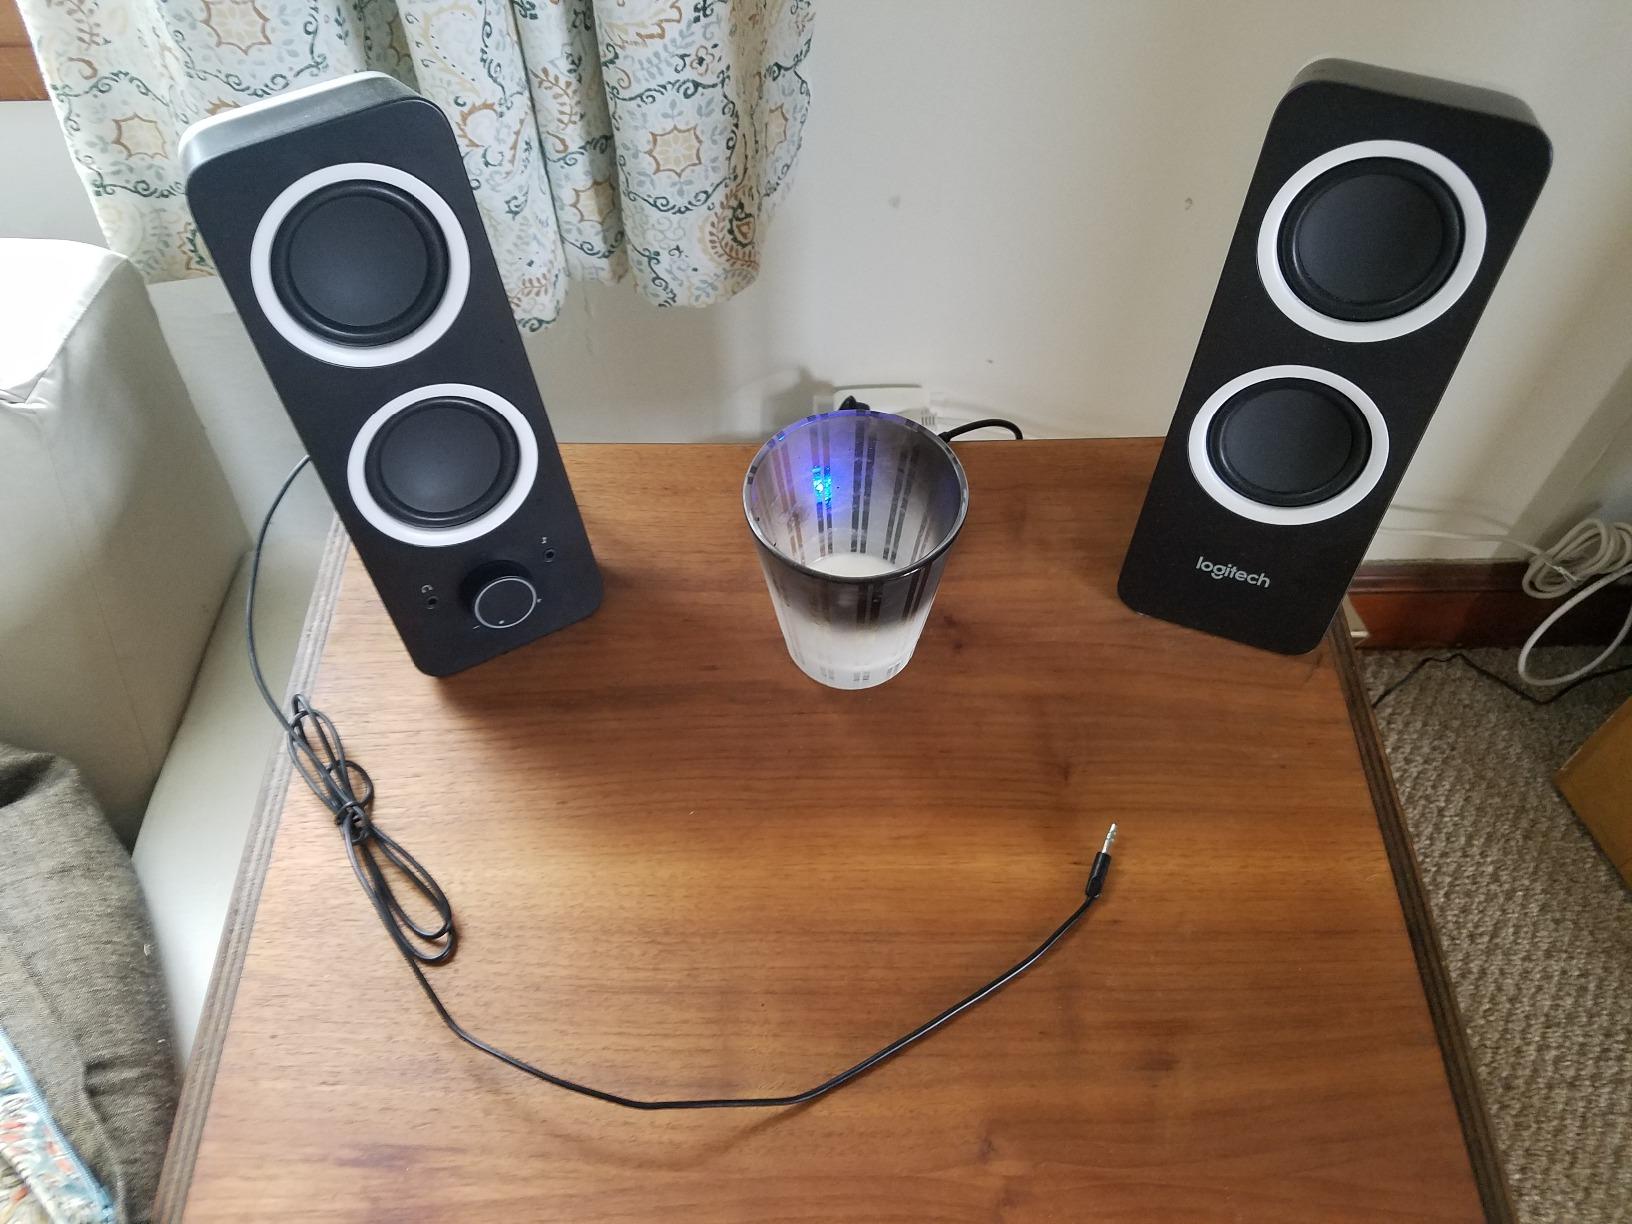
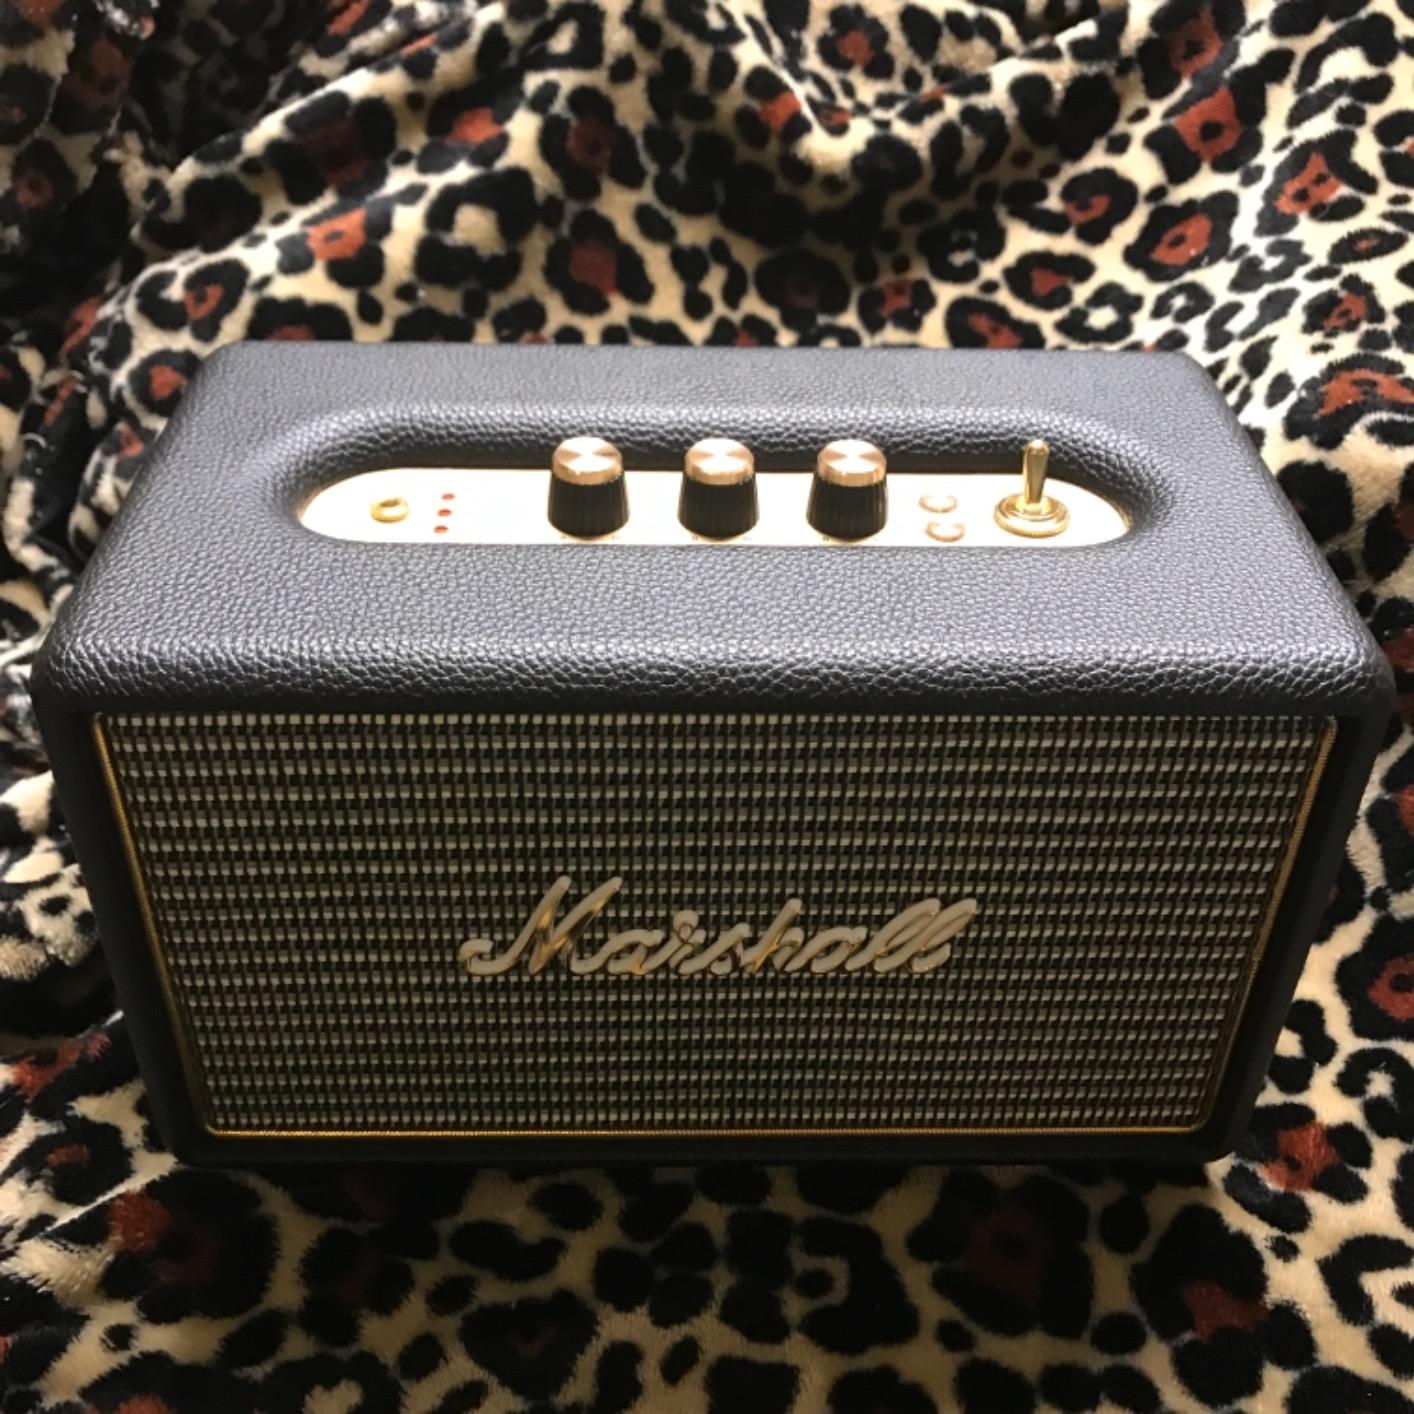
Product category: speaker
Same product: no